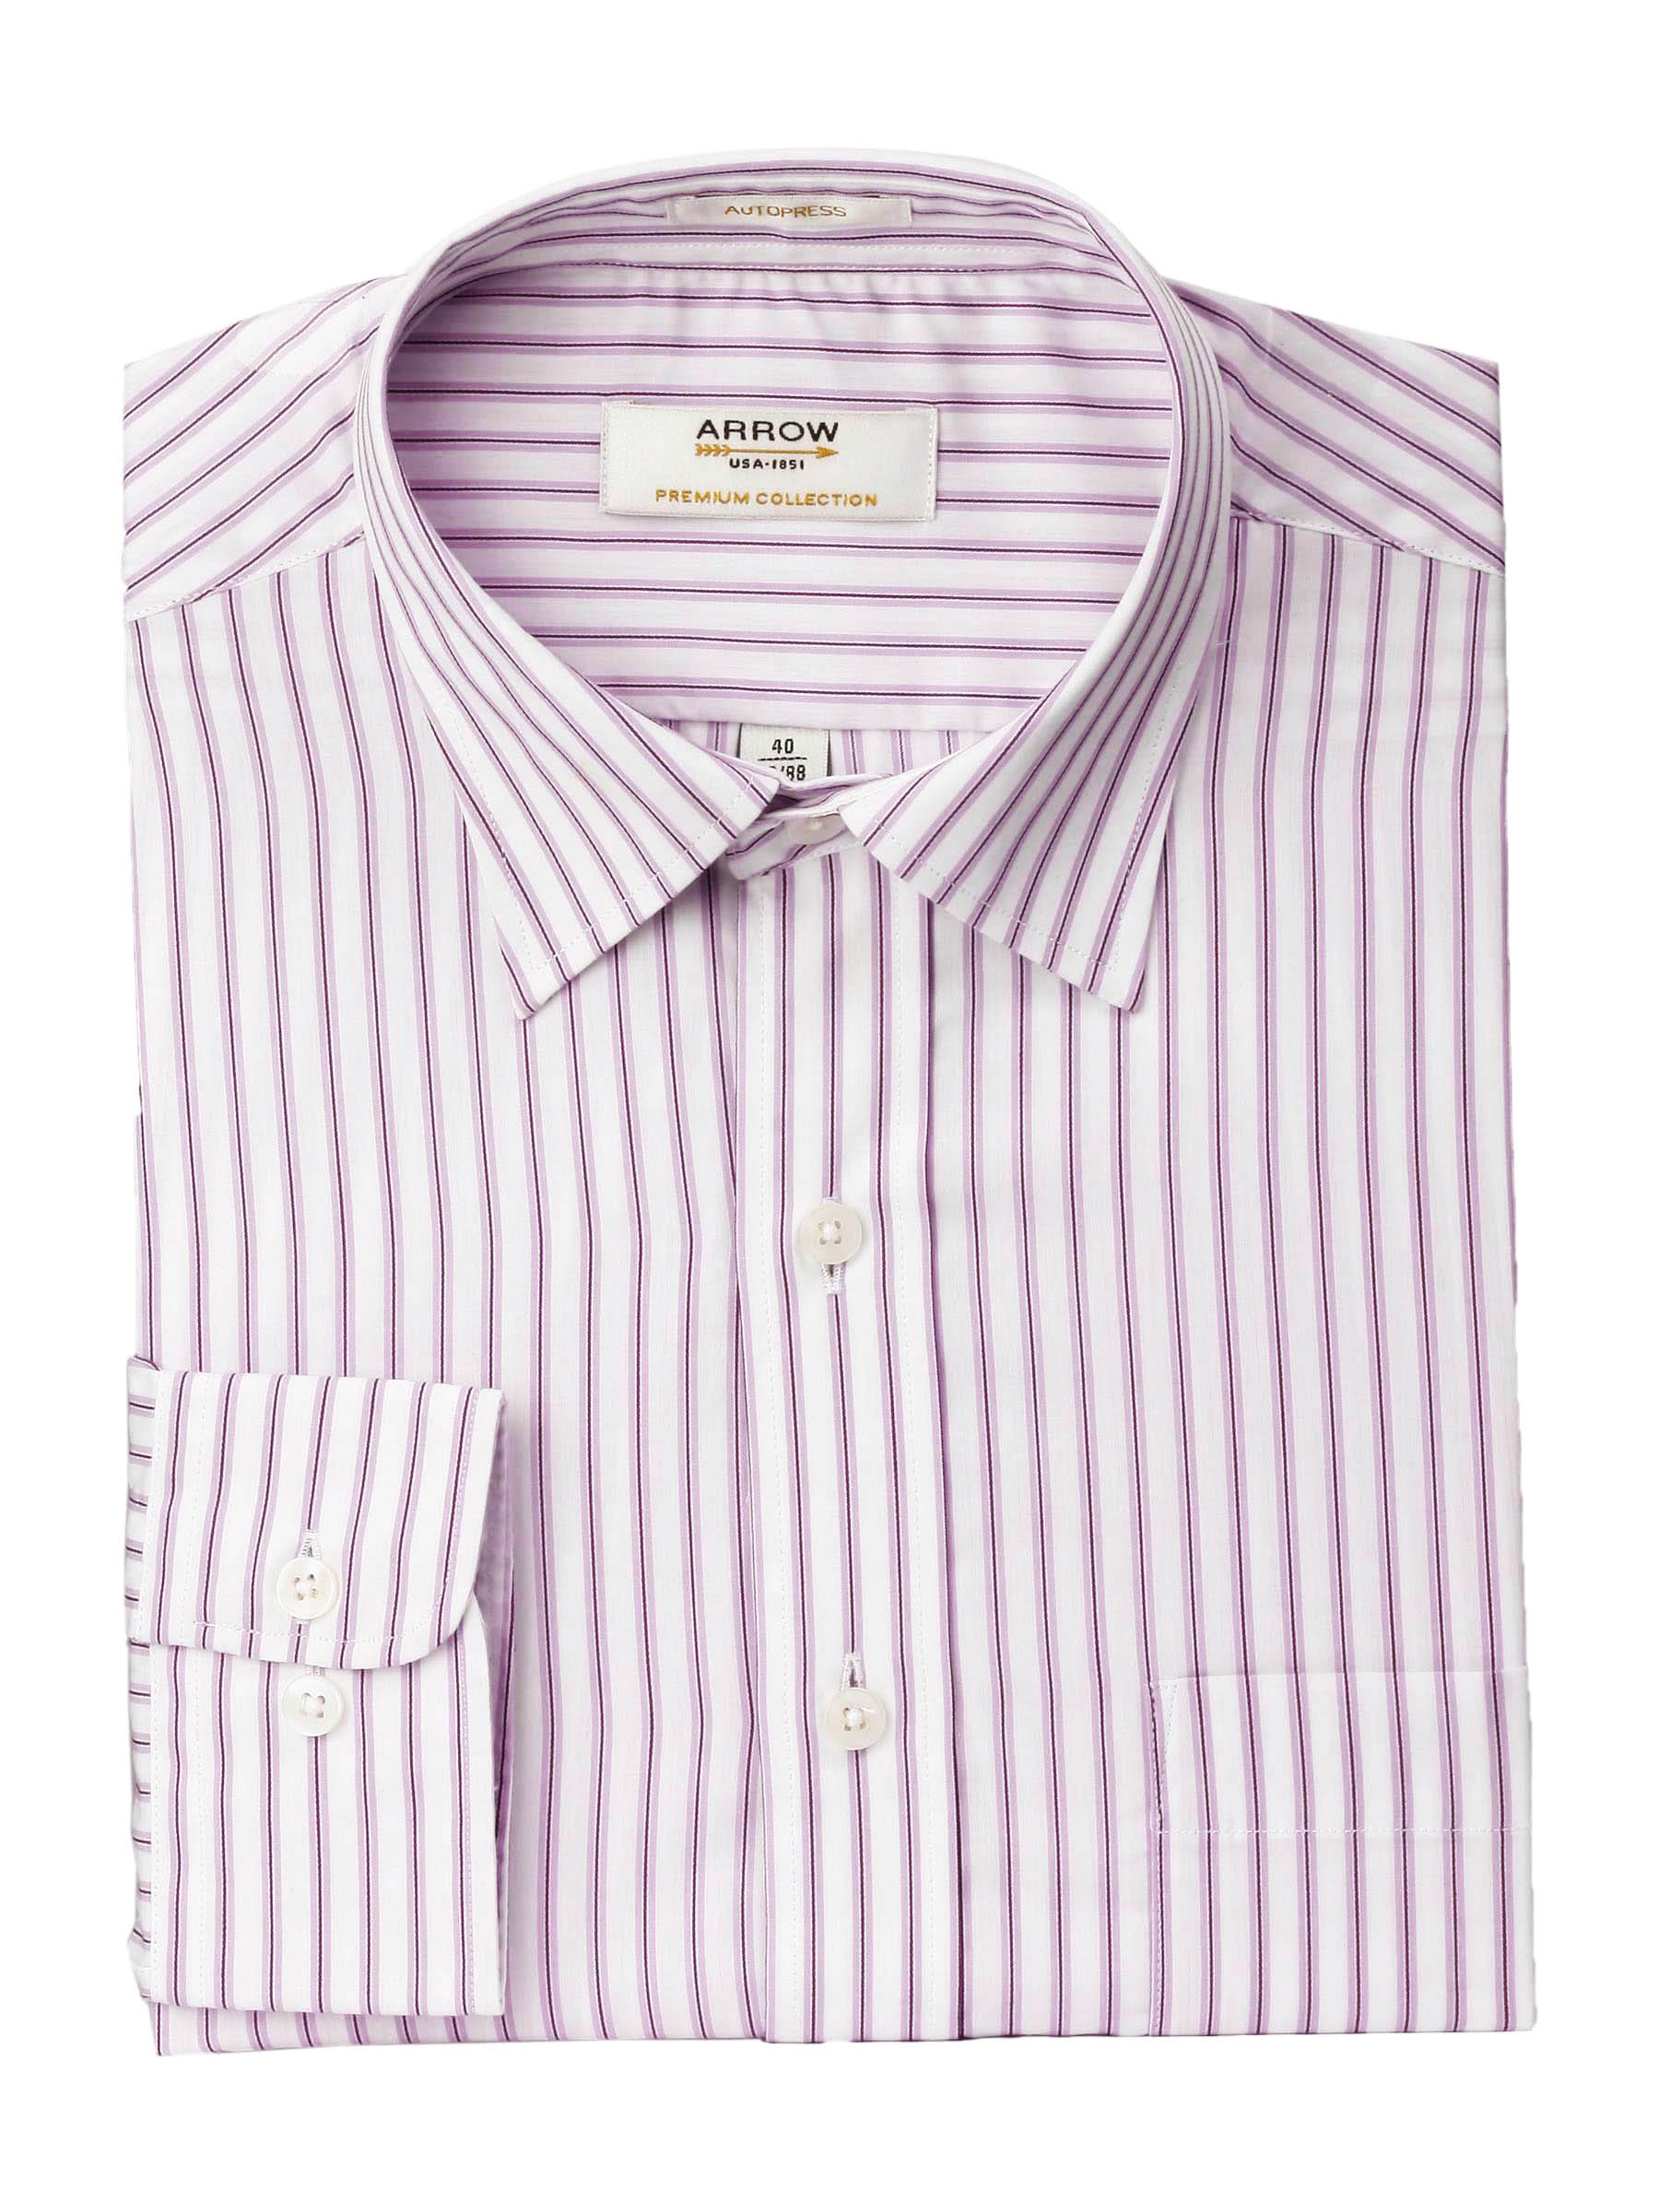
Arrow Men Stripes White Shirts
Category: Apparel / Topwear / Shirts
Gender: Men
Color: White
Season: Fall 2011
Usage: Formal